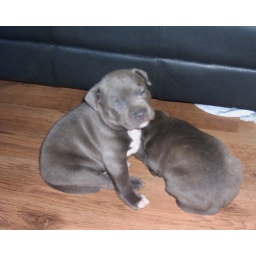
boys in blue 4wk001_edited-1